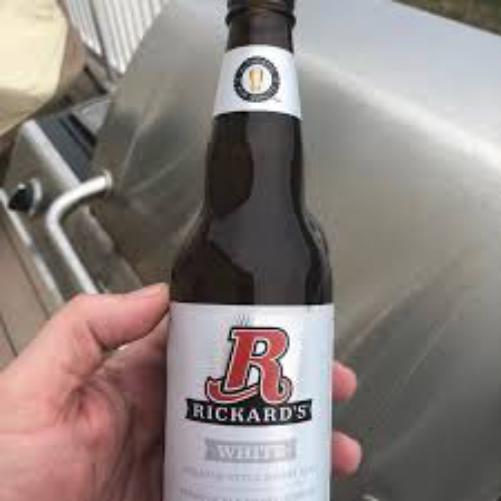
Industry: Food